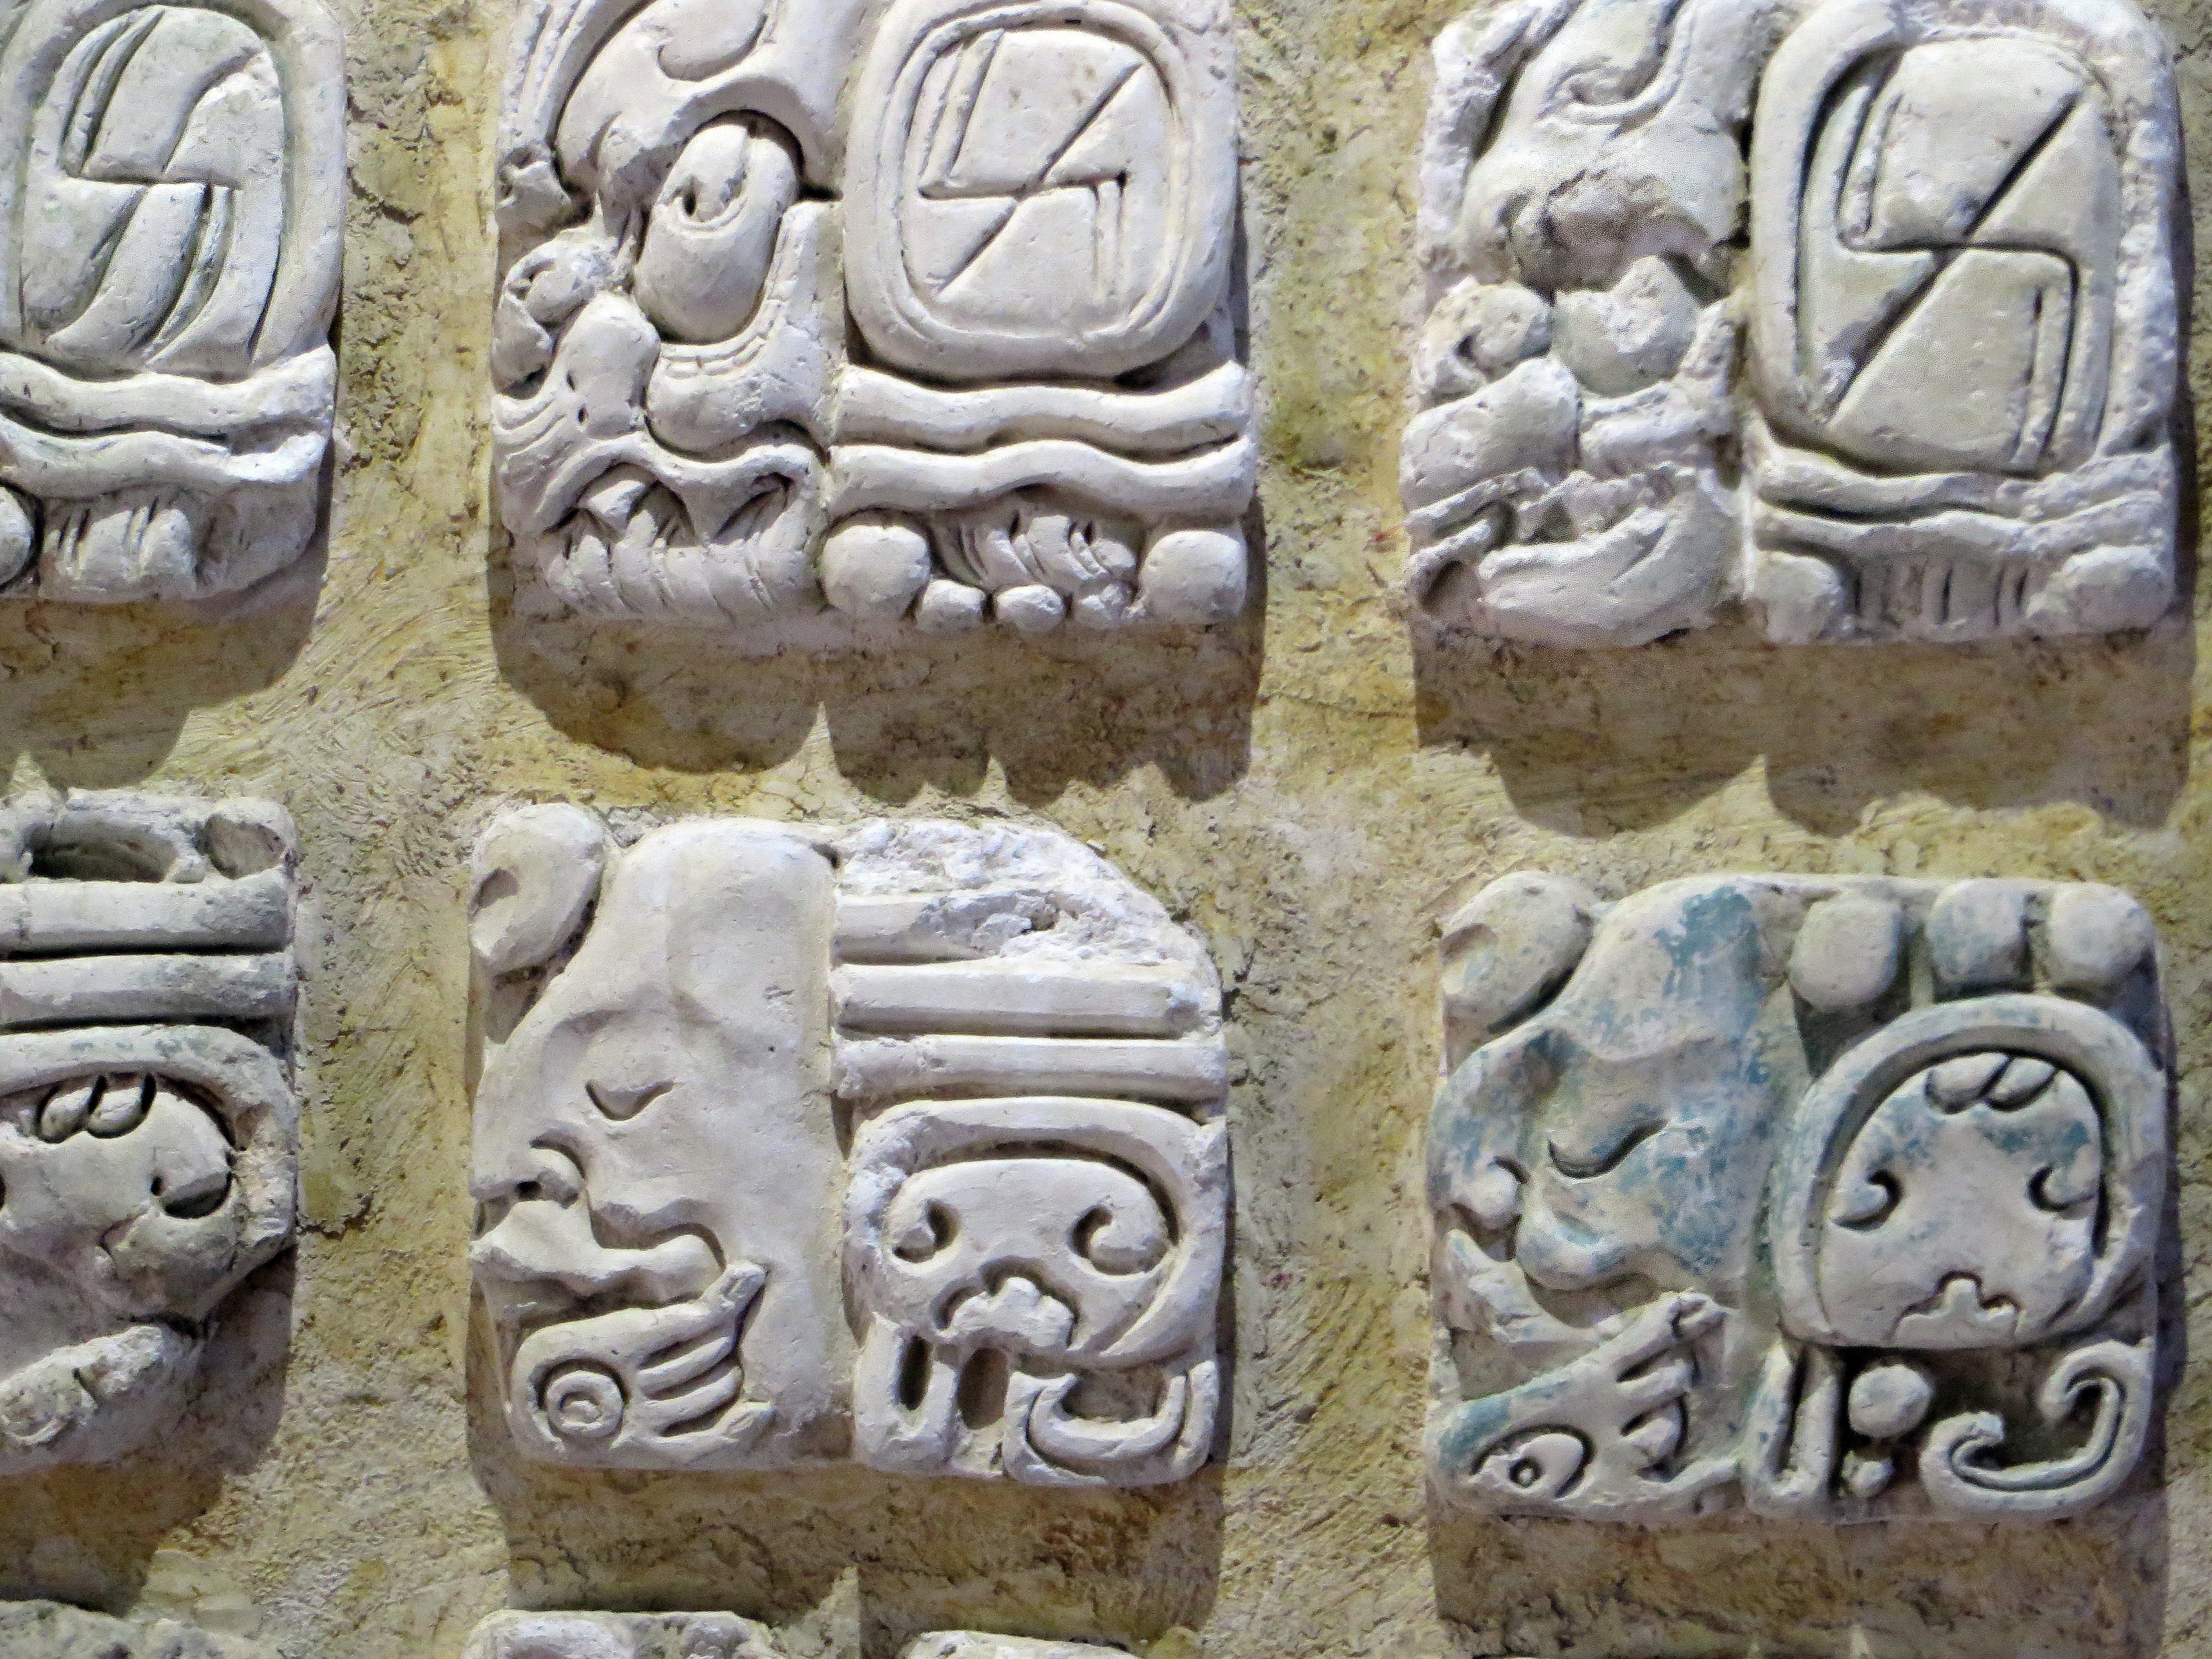
writing, sand, rock, sign, statue, museum, sculpture, art, temple, carving, relief, maya, mesoamerica, archaeological site, stone carving, palenque, columbian, ancient history, mayan glyphs